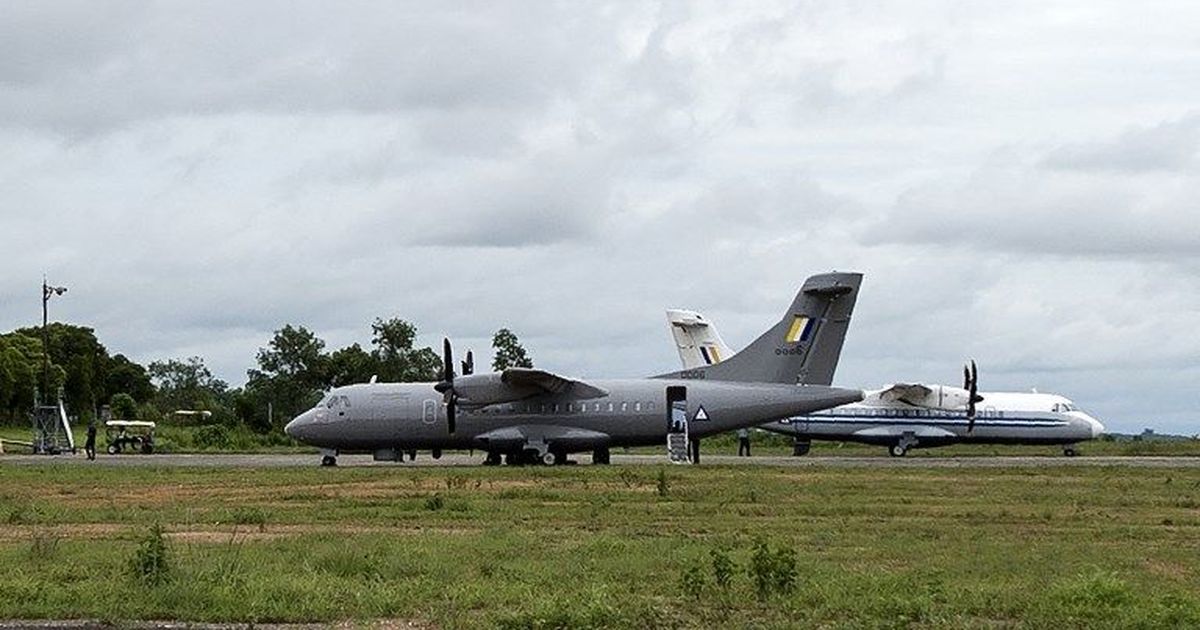
Vehicle type: Planes